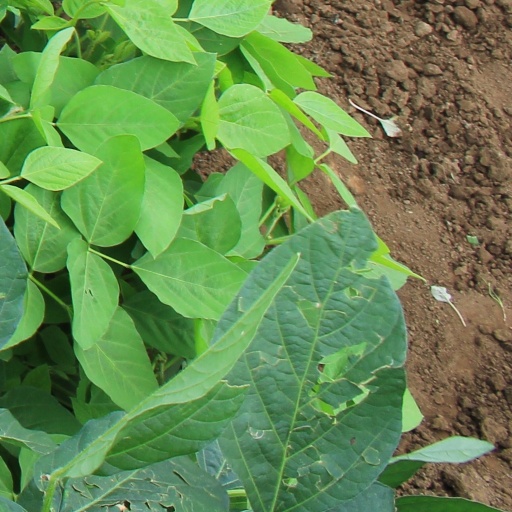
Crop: soybean